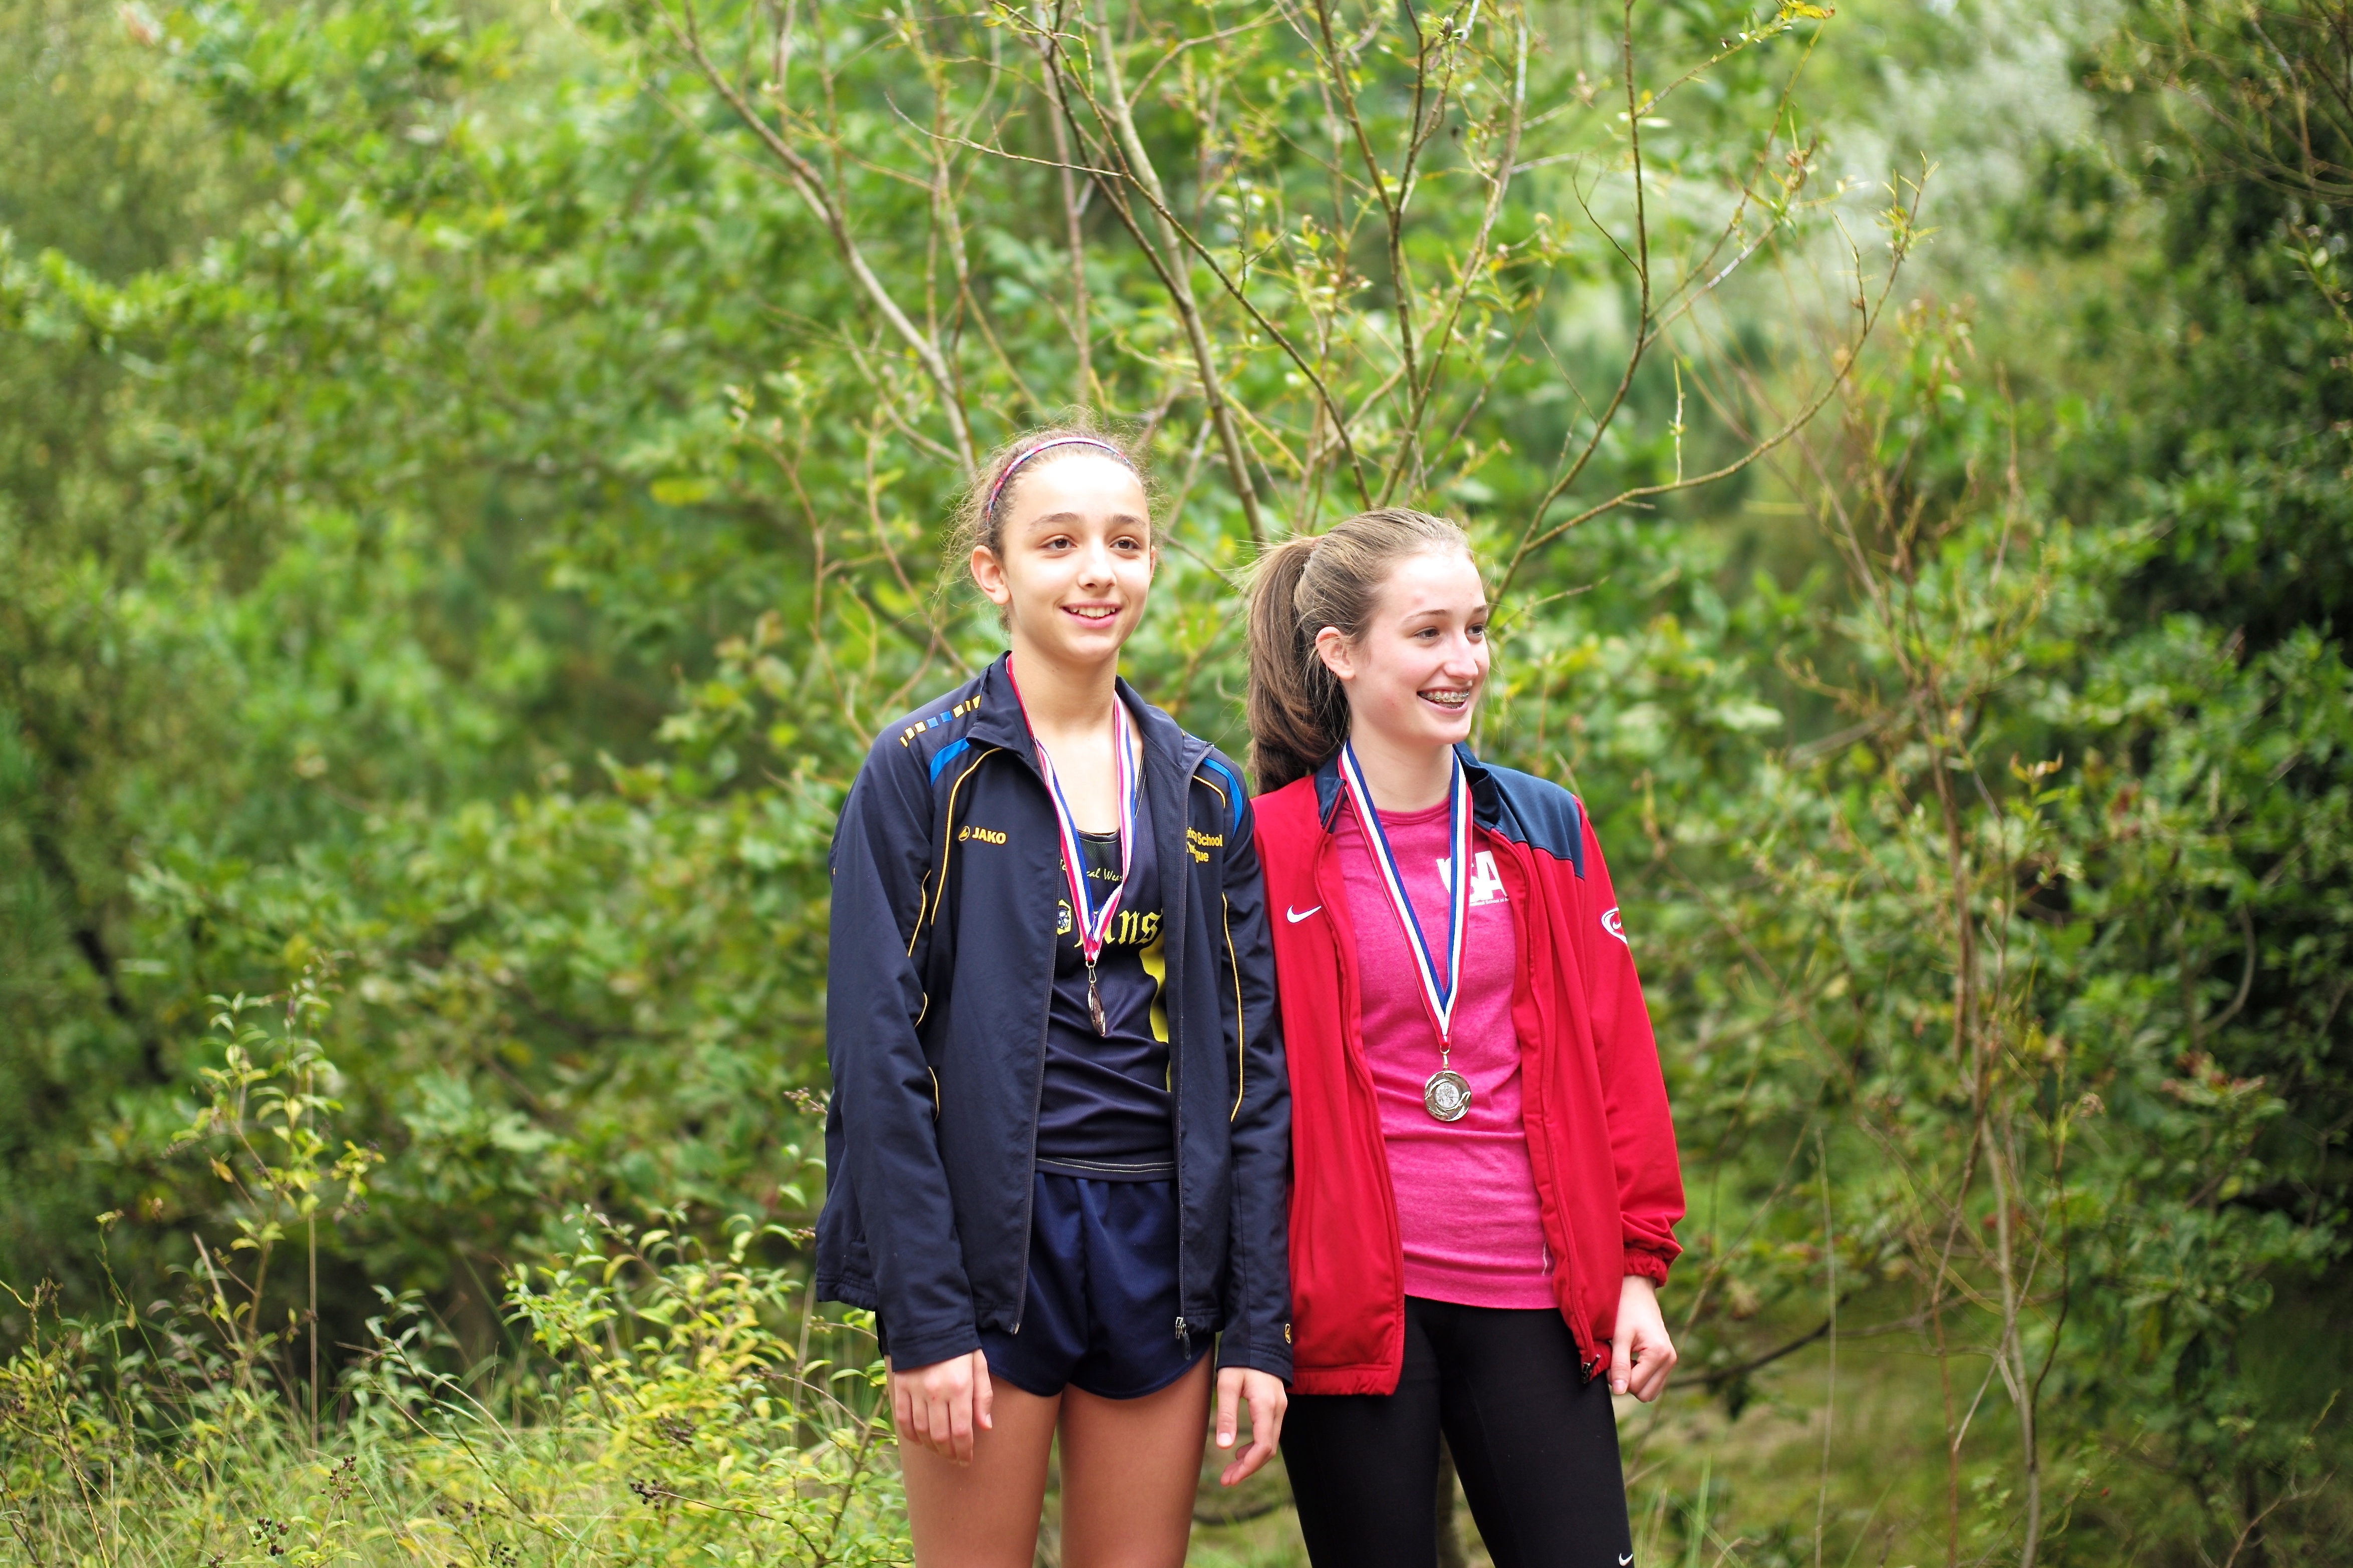
walking, person, people, country, cross, competition, family, holland, hague, netherlands, girls, m, american, boys, 50, school, runners, leica, 240, summilux, wassenaar, meet, xc